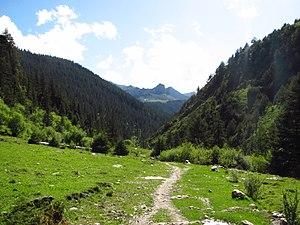
Les forêts de conifères subalpines des monts Hengduan forment une écorégion terrestre définie par le Fonds mondial pour la nature, qui appartient au biome des forêts de conifères tempérées de l'écozone paléarctique. Les monts Hengduan sont un complexe de crêtes et de vallées qui sectionne perpendiculairement la chaîne himalayenne entre le plateau du Yunnan et l'Est du Tibet.